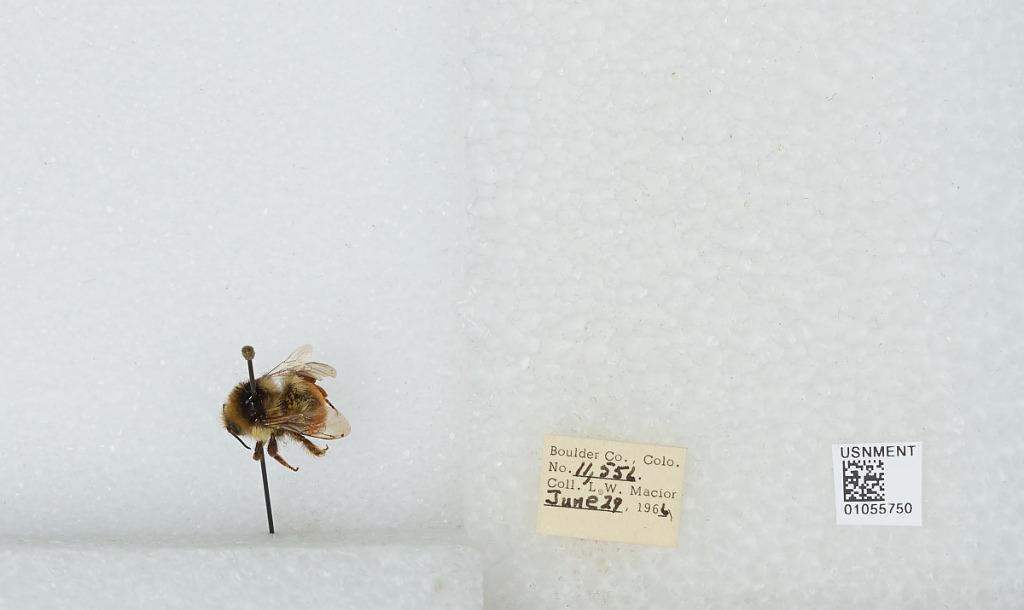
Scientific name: Bombus (Pyrobombus) bifarius Cresson
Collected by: L. Macior
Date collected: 1966-6-29
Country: United States
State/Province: Colorado
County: Boulder
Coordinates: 40.0017, -105.308